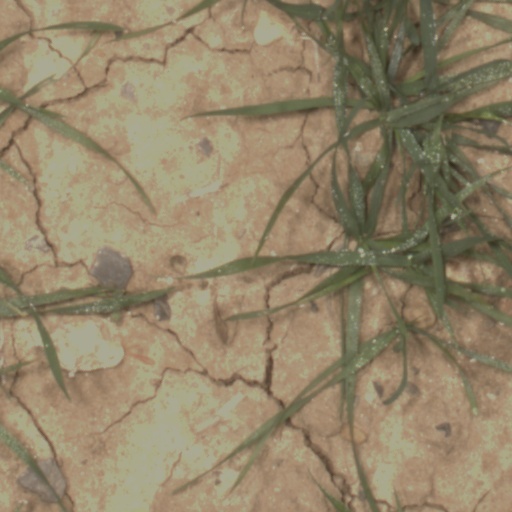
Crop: wheat